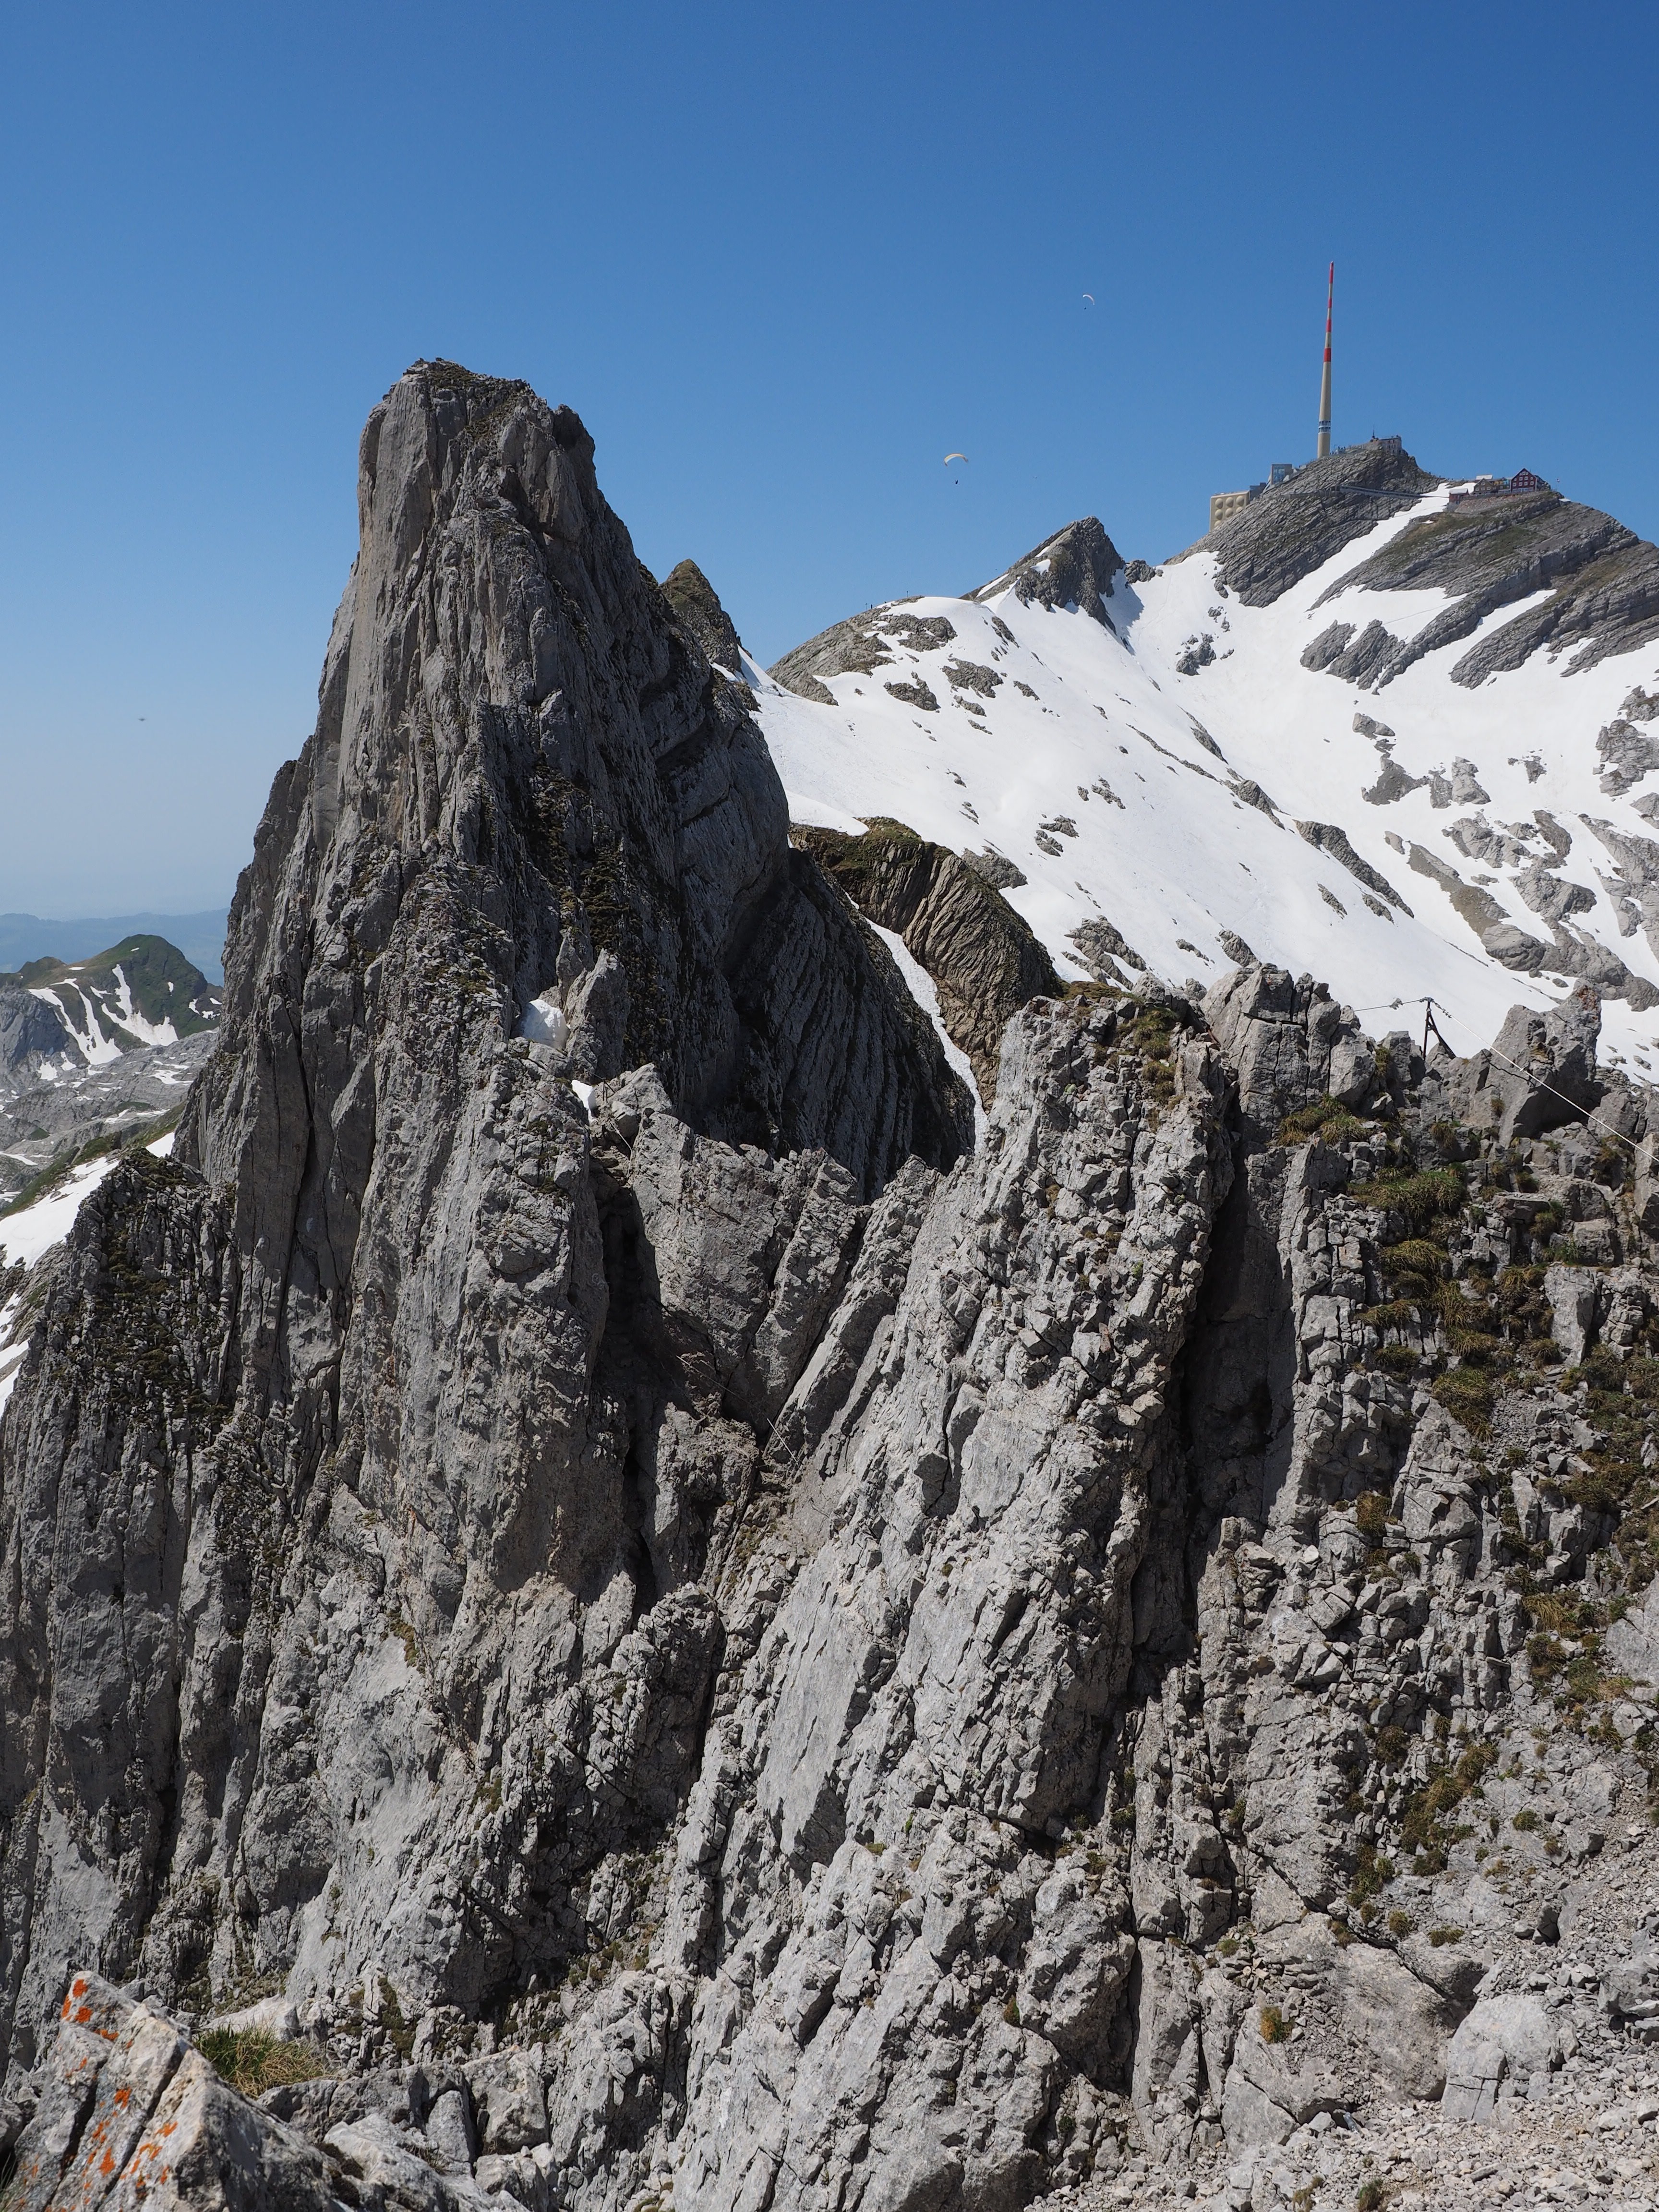
rock, walking, mountain, snow, rope, adventure, mountain range, recreation, alpine, climbing, terrain, ridge, summit, mountain peak, mountain summit, mountaineering, great, geology, sports, alps, backpacking, plateau, appenzell, cirque, swiss alps, landform, mountain station, transmission tower, s ntis, mountain pass, wire rope, scramble, reinforced concrete, alpstein, outdoor recreation, mountainous landforms, geological phenomenon, ar te, the rope, alpstein region, transmitter s ntis, swisscom broadcast, lenses ridge